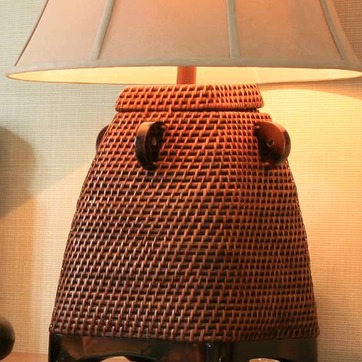
Material: other